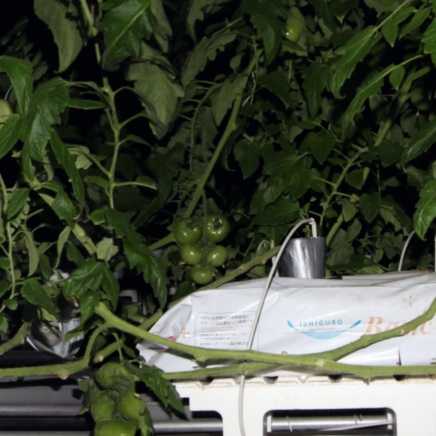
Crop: tomato